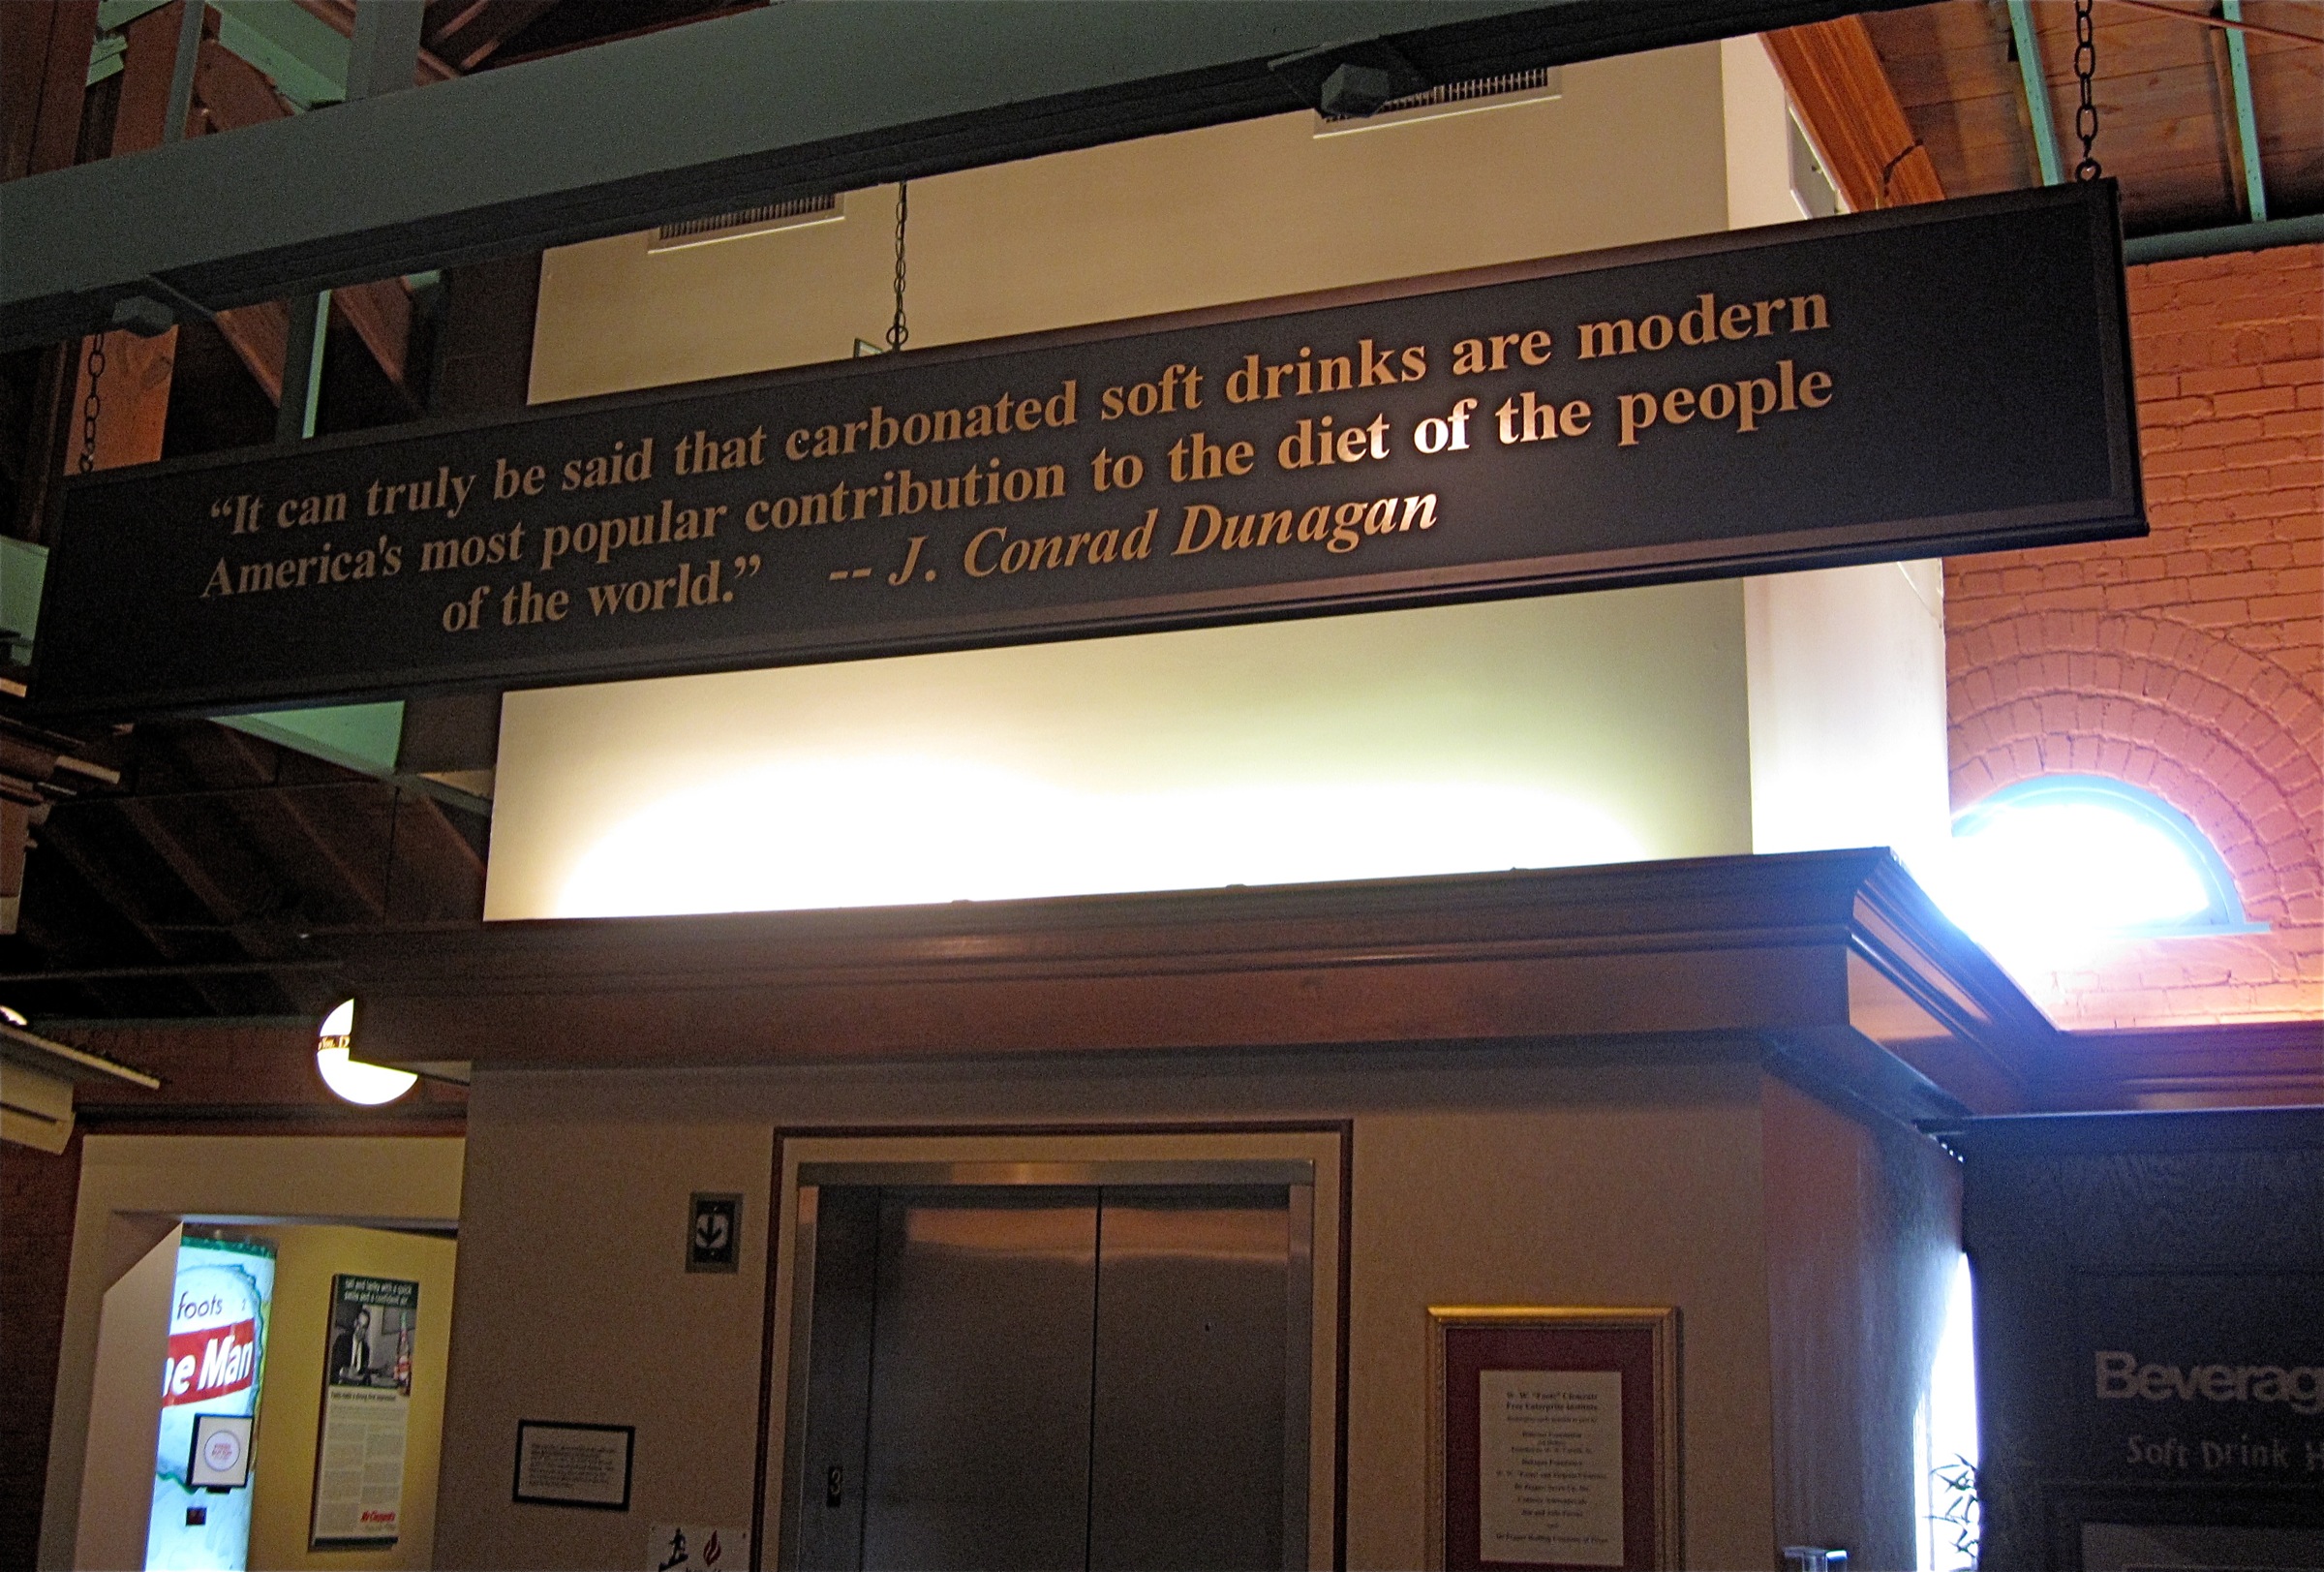
restaurant, signage, interior design, texas, waco, window covering